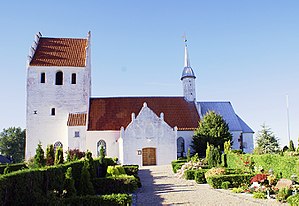
Ullerslev Kirke
Ullerslev Kirke set fra syd
Ullerslev Kirke i Ullerslev Sogn, Nyborg Kommune, Danmark.
Ullerslev kirke stammer fra tidlig middelalder. Den hvidkalkede, blytækte kirke består af skib, kor og apsis hvortil er tilbygget tårn og våbenhus. Koret med rundingen og skibet er fra ca. år 1200, bygget i romansk rundbuestil. Skib, kor og apsis er opført af rå, kløvede kampesten, der hviler på en granitsokkel, ligesom nederste skifte i muren er af kvadersten. Sokkel og korets hjørner er i blank mur. I det halvrunde apsis er et mindre rundbuet vindue. Både korgavl og skibets gavl mod øst er opført af kampesten, sidstnævnte med tilføjede kamme af tegl stammende fra senmiddelalder. Tårnet og våbenhuset et par hundrede år yngre i gotisk spidsbuestil.